List of cameras on the International Space Station

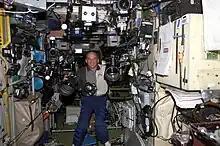
NASA astronaut Jeffrey N. Williams on Expedition 13, with various floating photography equipment in "Zvezda" module

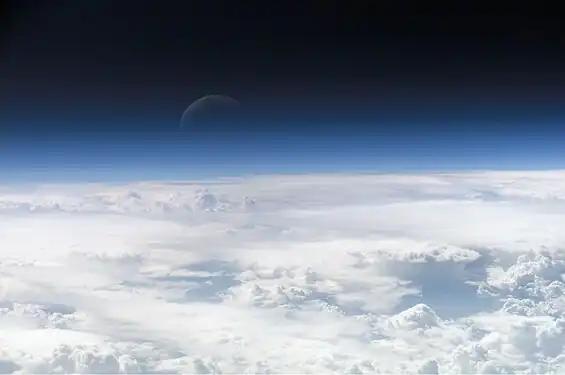
Image of the clouds and Moon in the distance, by a Kodak DCS760C

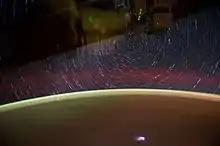
An example of digital photography by Donald Pettit on Expedition 30. It is a long exposure photo showing star trails.

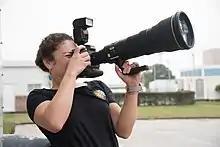
Astronaut Jessica Meir undergoing photography training.

The International Space Station has a large number of cameras, lenses, and other photography equipment on board.